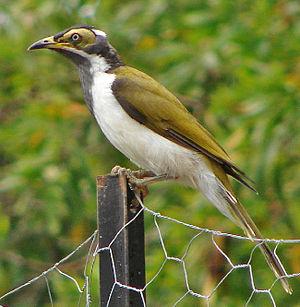
Le Méliphage à oreillons bleus, unique représentant du genre Entomyzon, est une espèce de passereaux de la famille des Meliphagidae. Avec 29,5 cm de long en moyenne, il est plutôt grand pour un méliphage. Il a un plumage caractéristique, avec des parties supérieures olive, des parties inférieures blanches, une tête et une gorge noires. Il possède une marque blanche sur l'arrière de la tête et un trait malaire également blanc à la base de son bec. Il est facilement reconnaissable par les taches bleues de peau déplumée qu'il a sur les joues lorsqu'il est adulte. Chez le jeune, cette marque est jaune. Les mâles et les femelles sont d'apparence semblable.